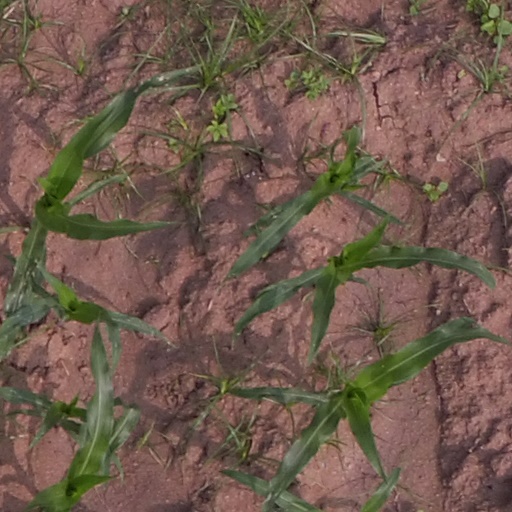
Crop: maize; corn